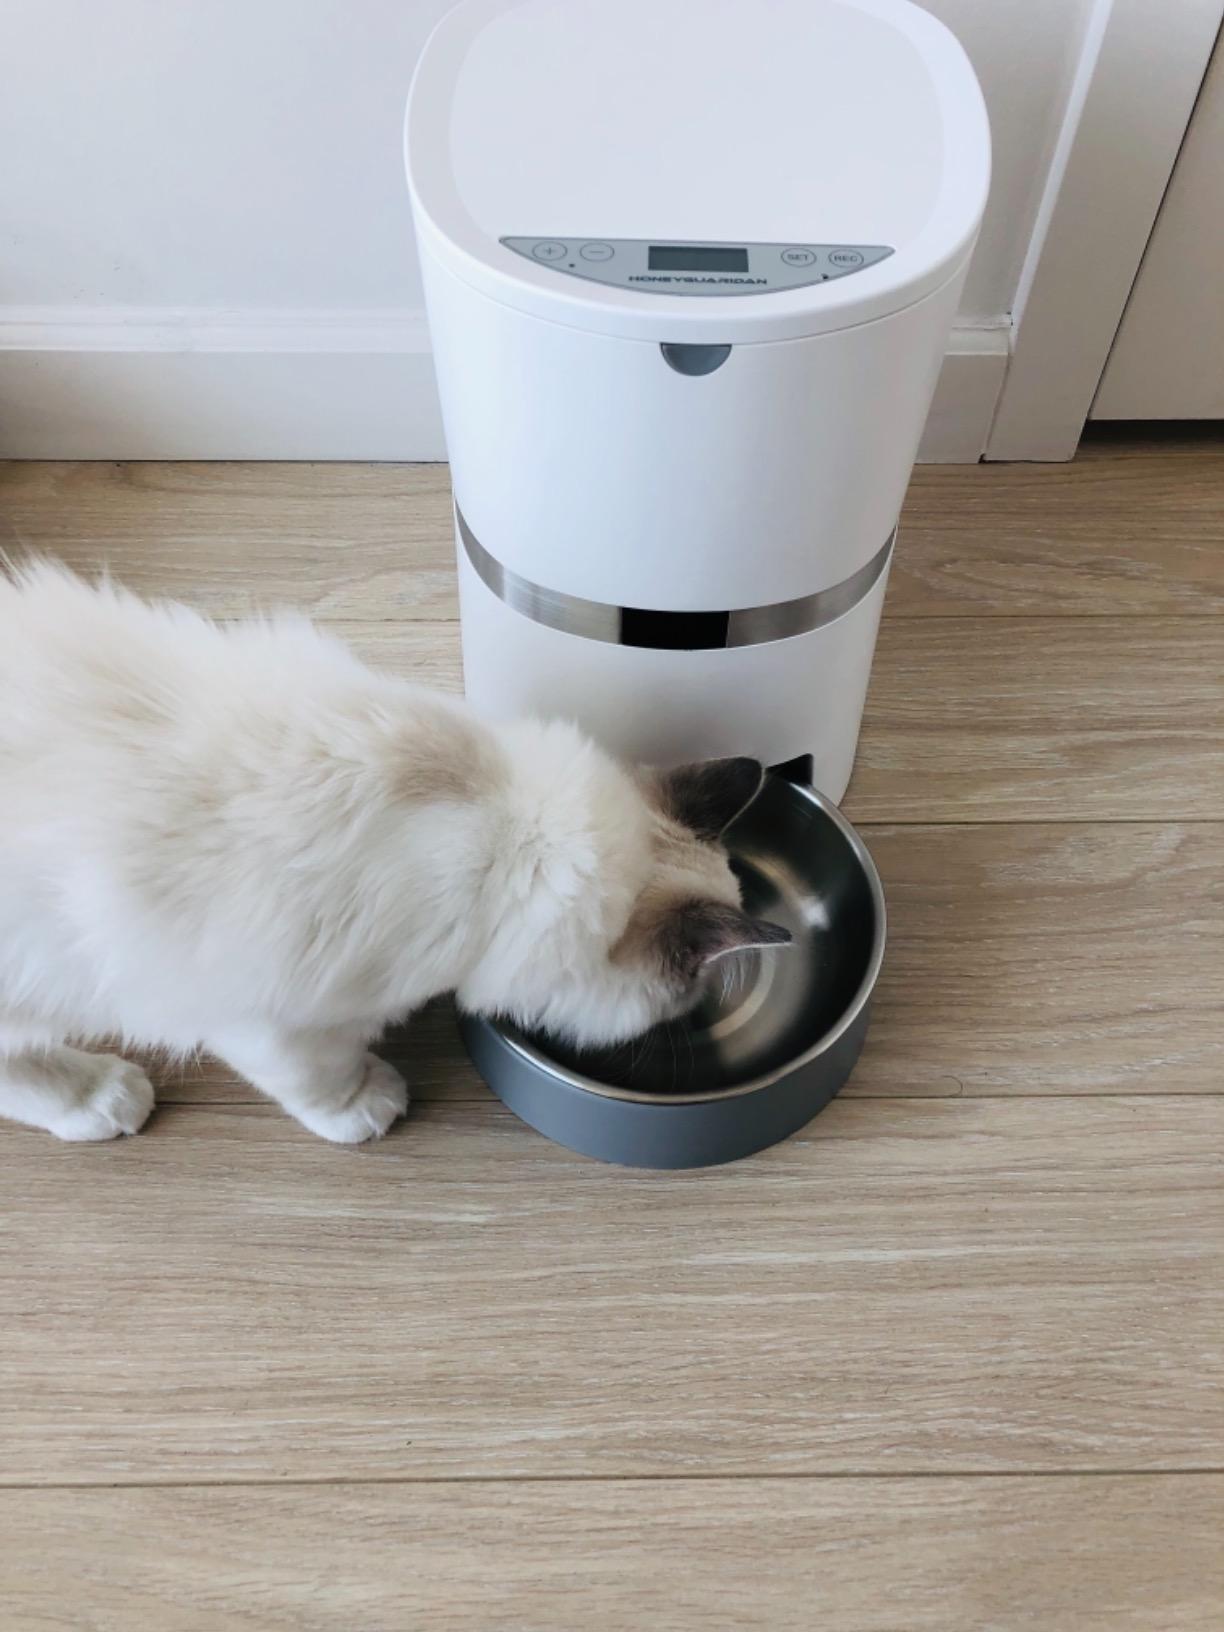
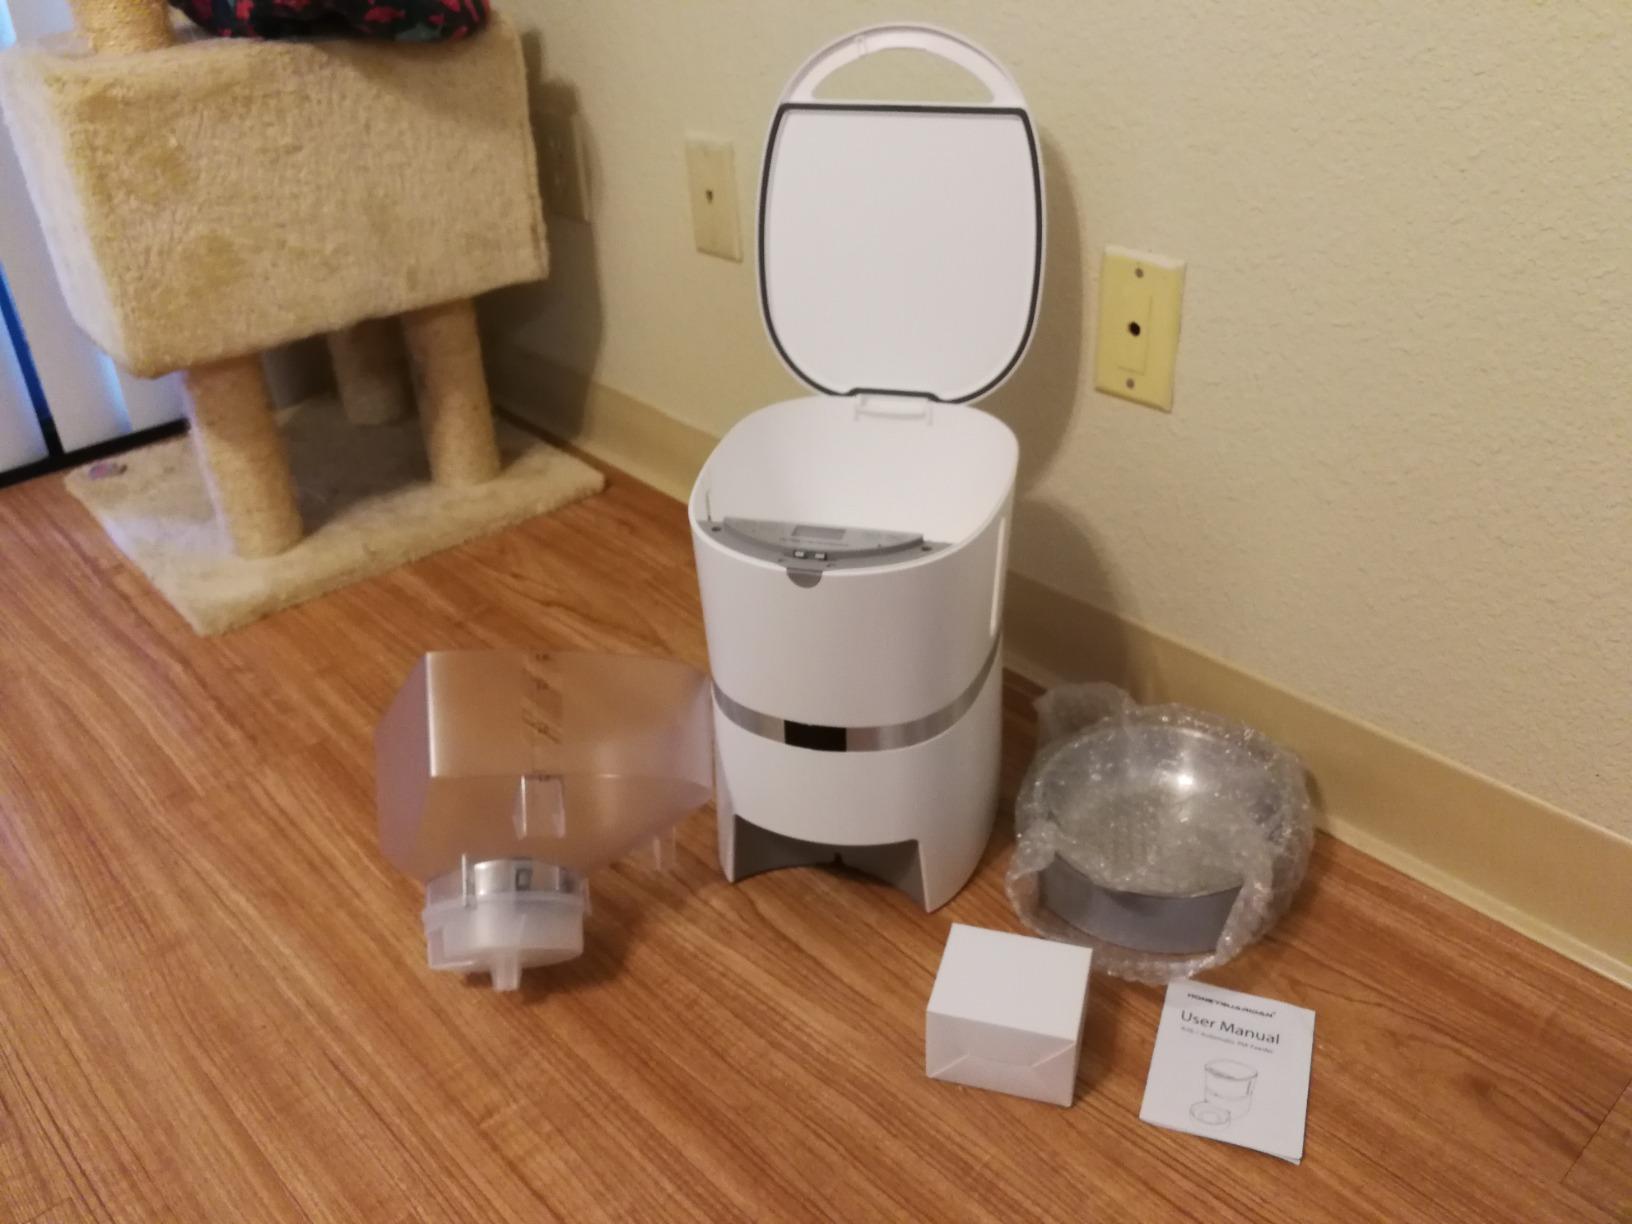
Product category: items_feeder
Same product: yes